Truman Seymour

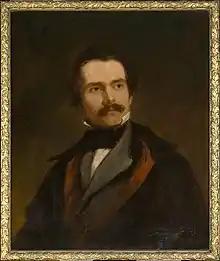
Robert Walter Weir, Portrait of Truman Seymour, ca 1852

In the months that led up to the Civil War Seymour served under Col. John L. Gardner at Fort Moultrie getting it prepared for the imminent war. When the Civil War began in 1861, Seymour commanded an artillery company in the defense against the Confederate assault on Fort Sumter, after which he received the brevet of major.